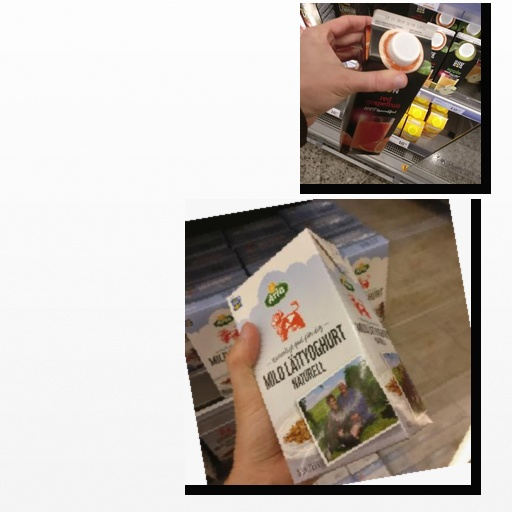
Food items: red_grapefruit_juice, natural_low_fat_yogurt